Odakyu 3000 series SE

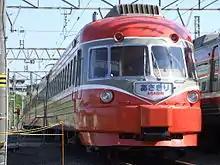
Preserved Odakyu 3000 series SSE at Ebina depot (October 2007)

The or SE (Super Express), later becoming SSE (Short Super Express), was a "Romancecar" electric multiple unit (EMU) train type operated by the Odakyu Electric Railway in the Tokyo area of Japan. It was the recipient of the inaugural Blue Ribbon Award presented by the Japan Railfan Club in 1958.